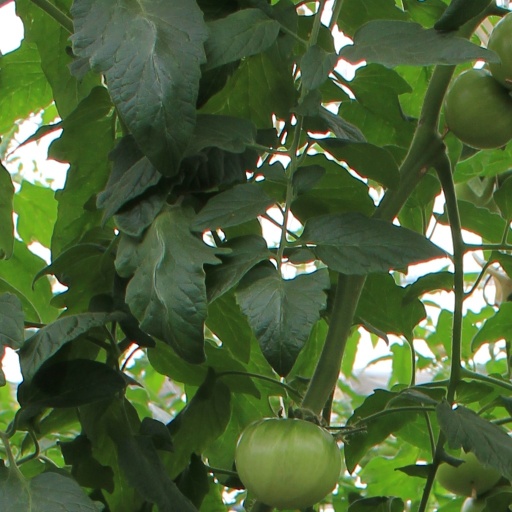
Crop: tomato